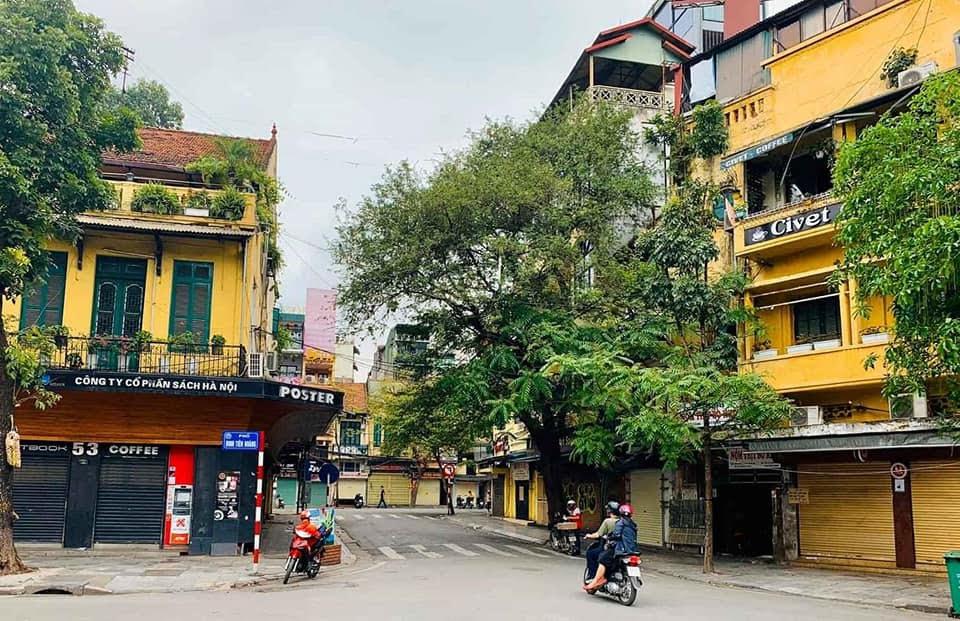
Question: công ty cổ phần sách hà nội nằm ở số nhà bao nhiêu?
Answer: số 53